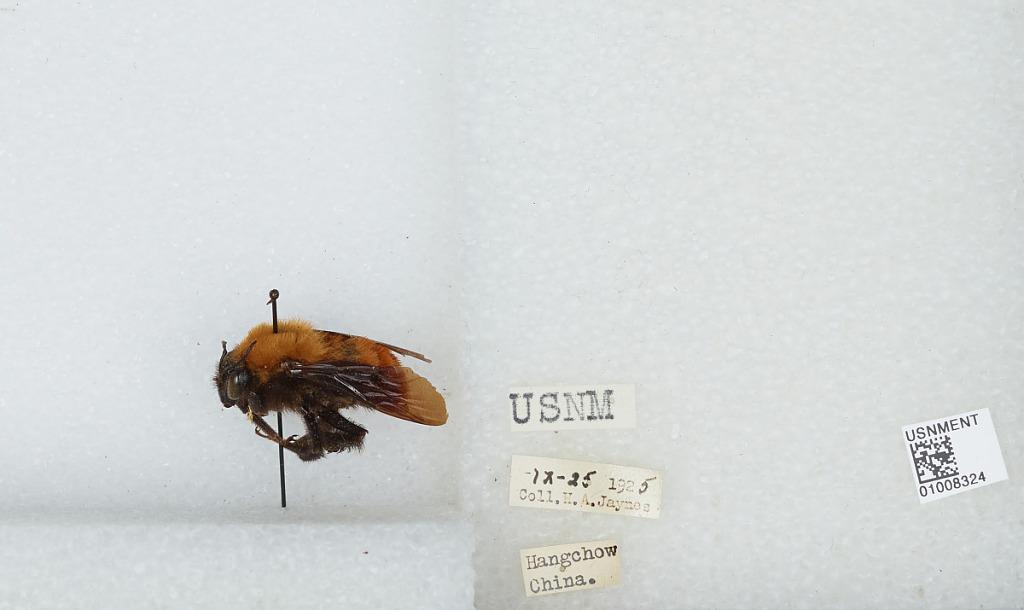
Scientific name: Bombus (Tricornibombus) atripes Smith
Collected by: H. Jaynes
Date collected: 1925-9-25
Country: China
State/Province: Zhejiang
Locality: Hangzhou